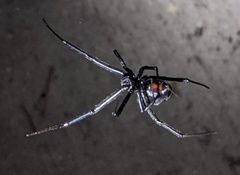
Species: Lactrodectus_hesperus